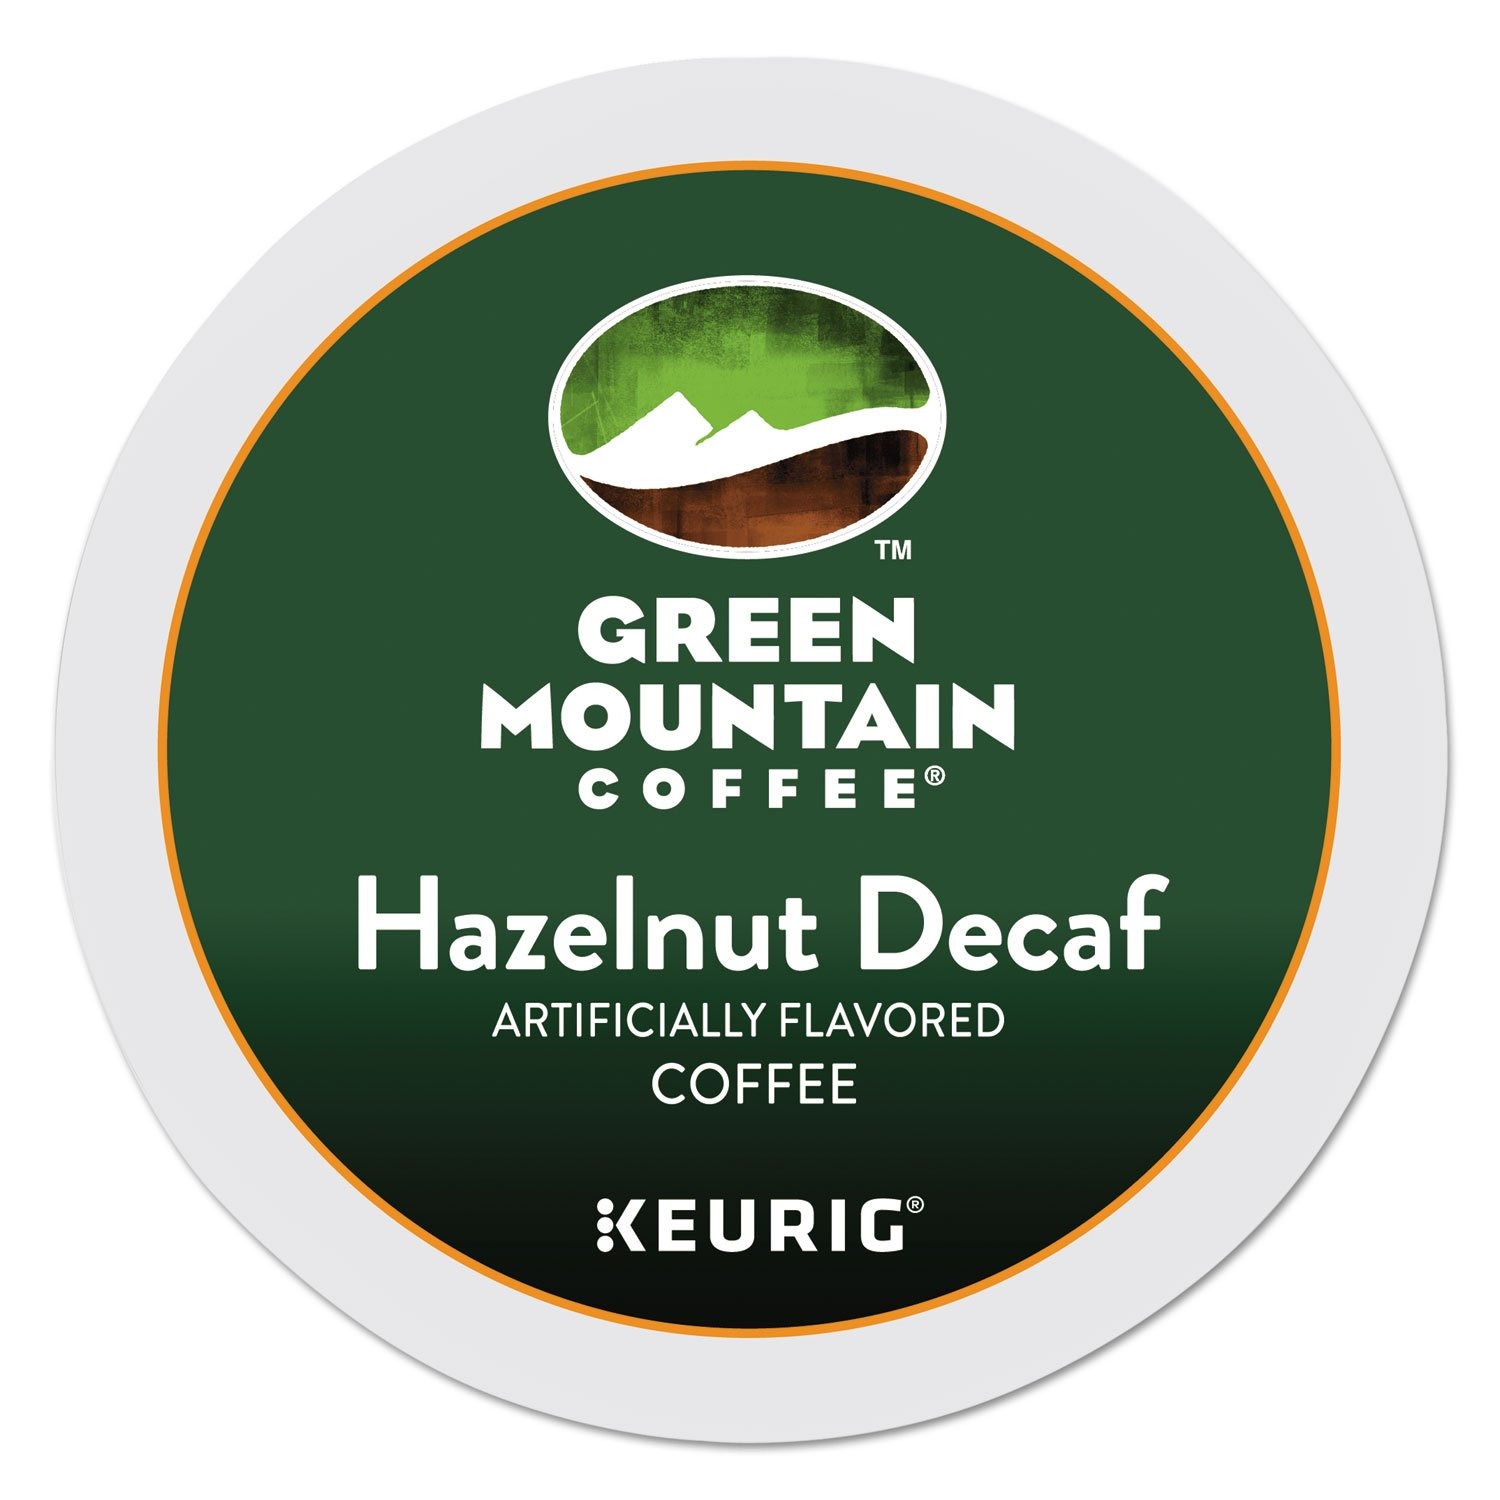
Item Name: Green Mountain Coffee Hazelnut Decaf, Light Roasted, K-Cup Portion Pack for Keurig K-Cup Brewers, 24-Count
Bullet Point 1: The buttery, sweet flavor of roasted nuts
Bullet Point 2: Light Roast
Bullet Point 3: Decaffeinated
Bullet Point 4: Orthodox Union Kosher
Bullet Point 5: Coffee K-Cup for Keurig Gourmet Single Cup Brewer; no messy grinding or clean up
Bullet Point 6: Airtight to lock in freshness and flavor
Bullet Point 7: Brewing occurs inside the K-Cup so no flavor residue is left behind to spoil the next cup.
Bullet Point 8: Please note: 'regular', 'bold' and 'extra bold' refer to the amount of coffee in the K-Cup
Value: 24.0
Unit: count

Price: 20.75